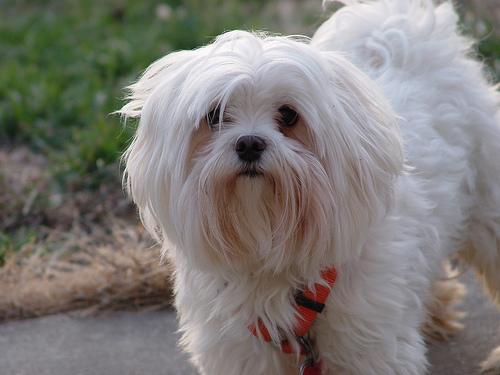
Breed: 249-n000101-Maltese_dog